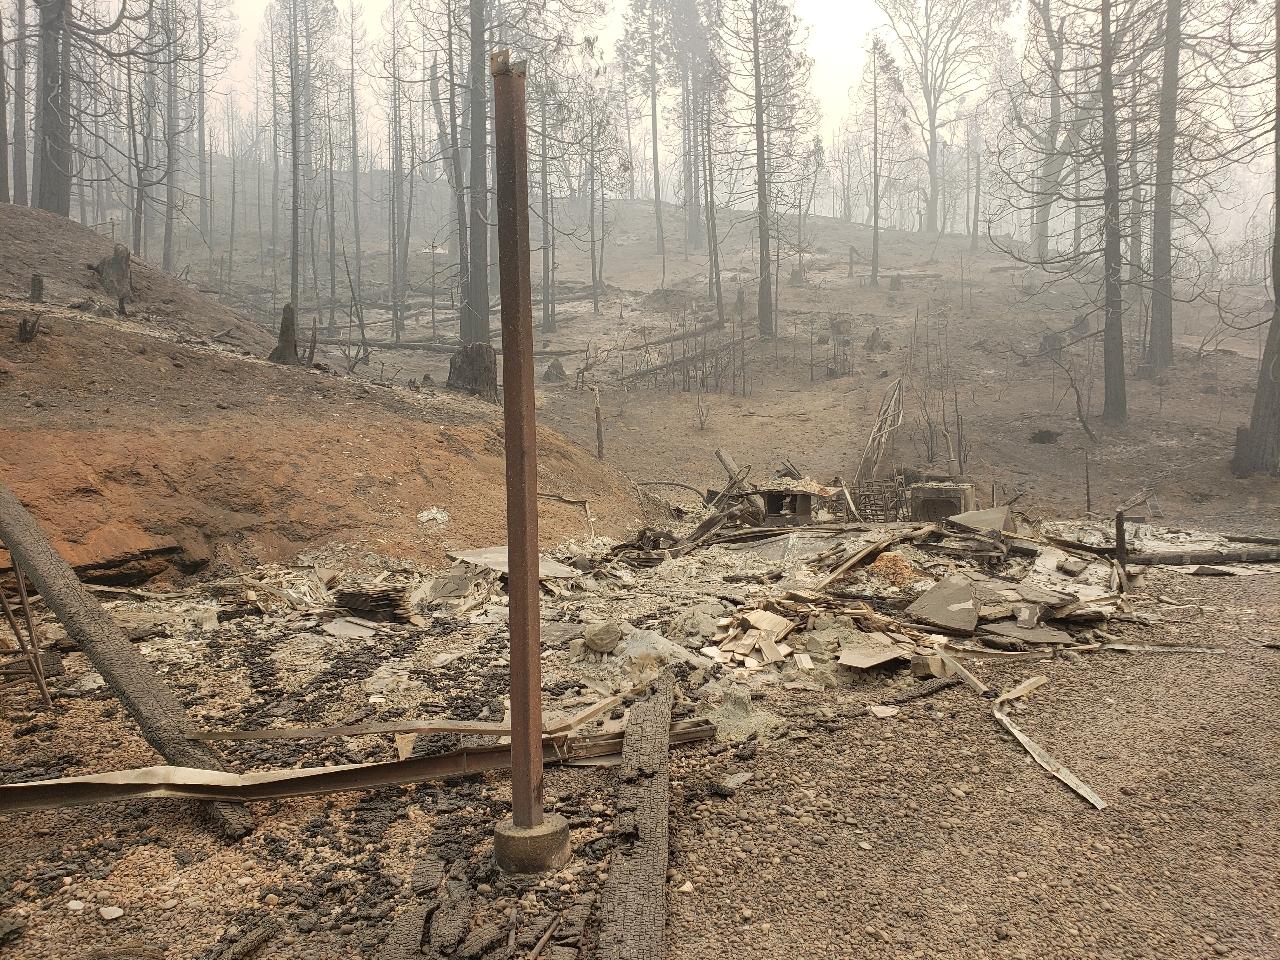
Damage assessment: destroyed